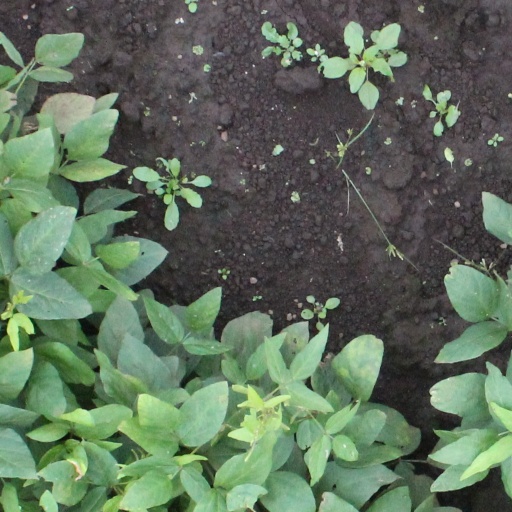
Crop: soybean